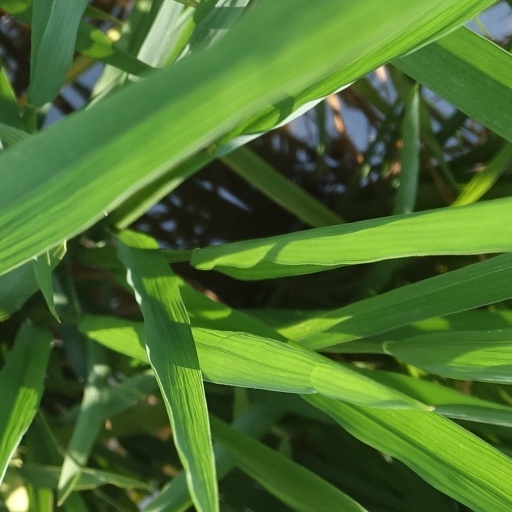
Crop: rice